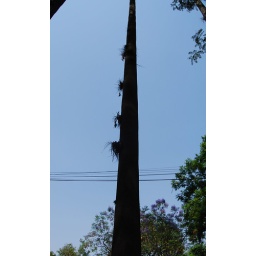
Air plants on palm tree in park. Salta, Argentina, November 2009